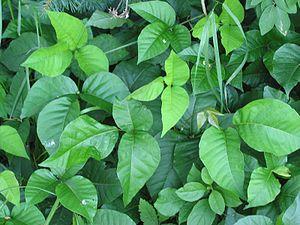
Une lisière est une limite entre deux milieux, dont l'un est généralement forestier, par exemple entre une forêt et une prairie, une clairière, une plage. La lisière présente des conditions microclimatiques et écologiques particulières et parfois des micro-habitats spécifiques, favorables ou au contraire défavorables aux espèces des milieux adjacents.
Le sentier des Appalaches est un sentier de randonnée pédestre parcourant les Appalaches sur la côte Est des États-Unis.
La défense des plantes contre les herbivores ou résistance des plantes-hôtes comprend une série d'adaptations qui ont évolué chez les plantes pour améliorer leur survie et leur reproduction en réduisant l'impact des herbivores.